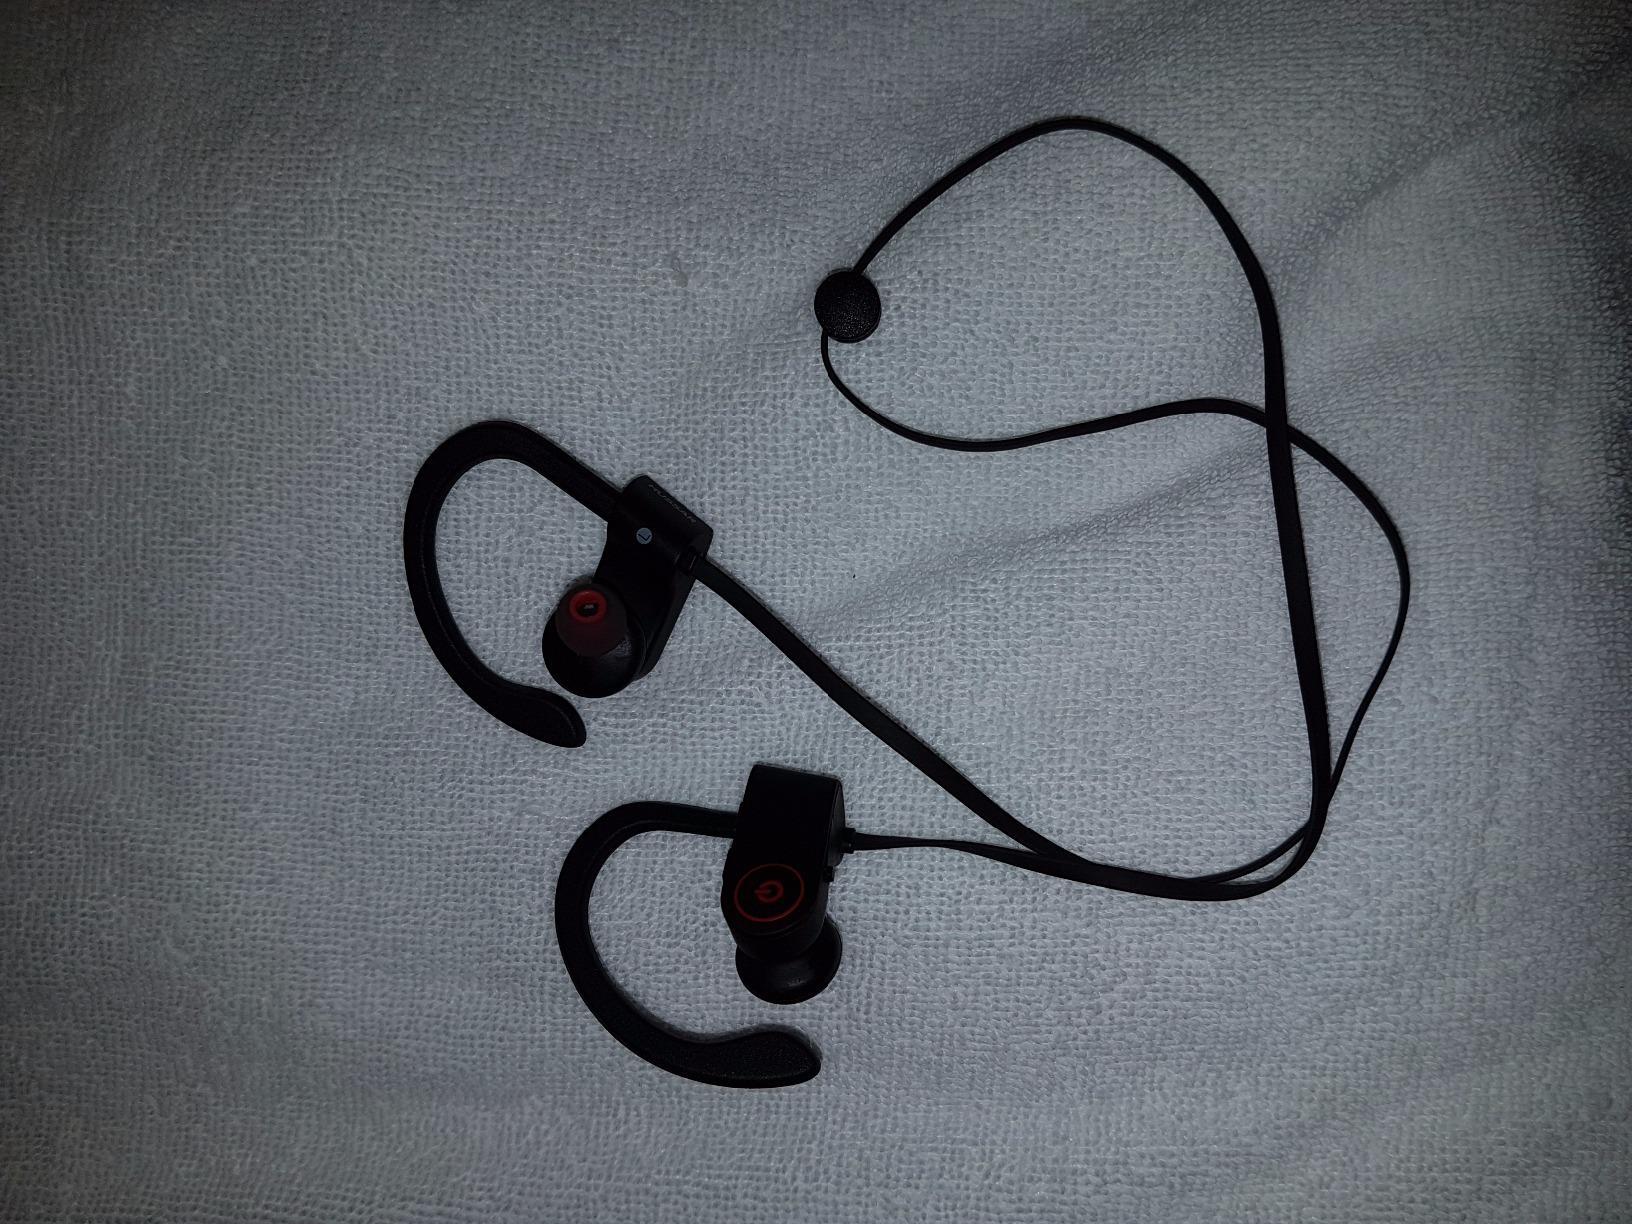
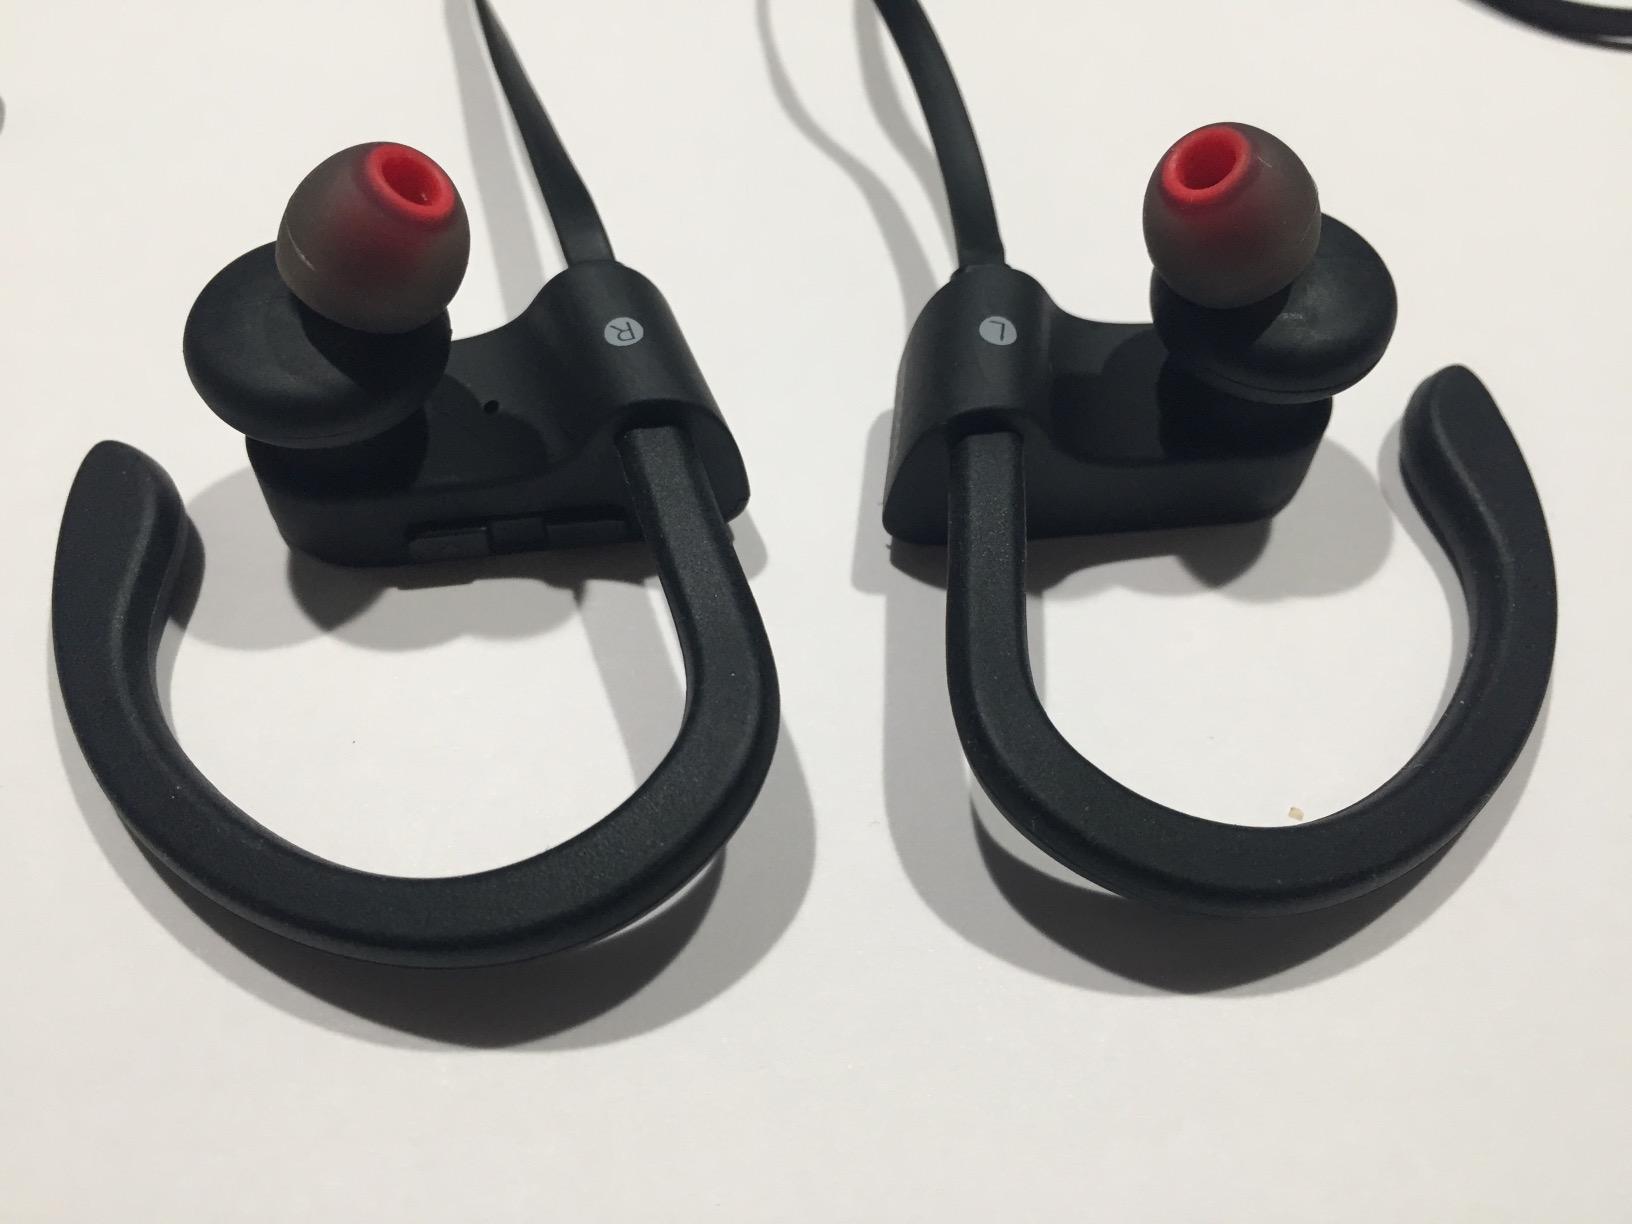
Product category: headphones
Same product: yes